Cannabis rights

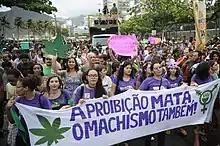
A cannabis rights demonstration in 2014, part of the Global Marijuana March in Rio de Janeiro

Cannabis rights or marijuana rights (sometimes more specifically cannabis consumer rights or stoner rights) are individual civil rights that vary by jurisdiction. The rights of people who consume cannabis include the right to be free from employment discrimination and housing discrimination.